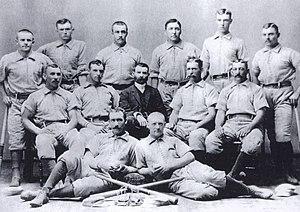
Edward Joseph Dundon est un ancien lanceur américain de la Ligue majeure de baseball et il est un des sourds sportifs plus connus aux États-Unis: le premier sourd sportif à participer la baseball dans la Ligue majeure de baseball.